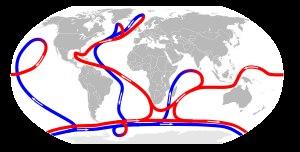
La stratification de l'eau se produit lorsque des masses d'eau ayant des propriétés différentes - salinité, oxygénation, densité, température - forment des couches qui agissent comme des barrières au mélange de l'eau, ce qui pourrait conduire à l'anoxie ou à l'euxinisme. Ces couches sont normalement disposées en fonction de la densité, les masses d'eau les moins denses se trouvant au-dessus des couches les plus denses.